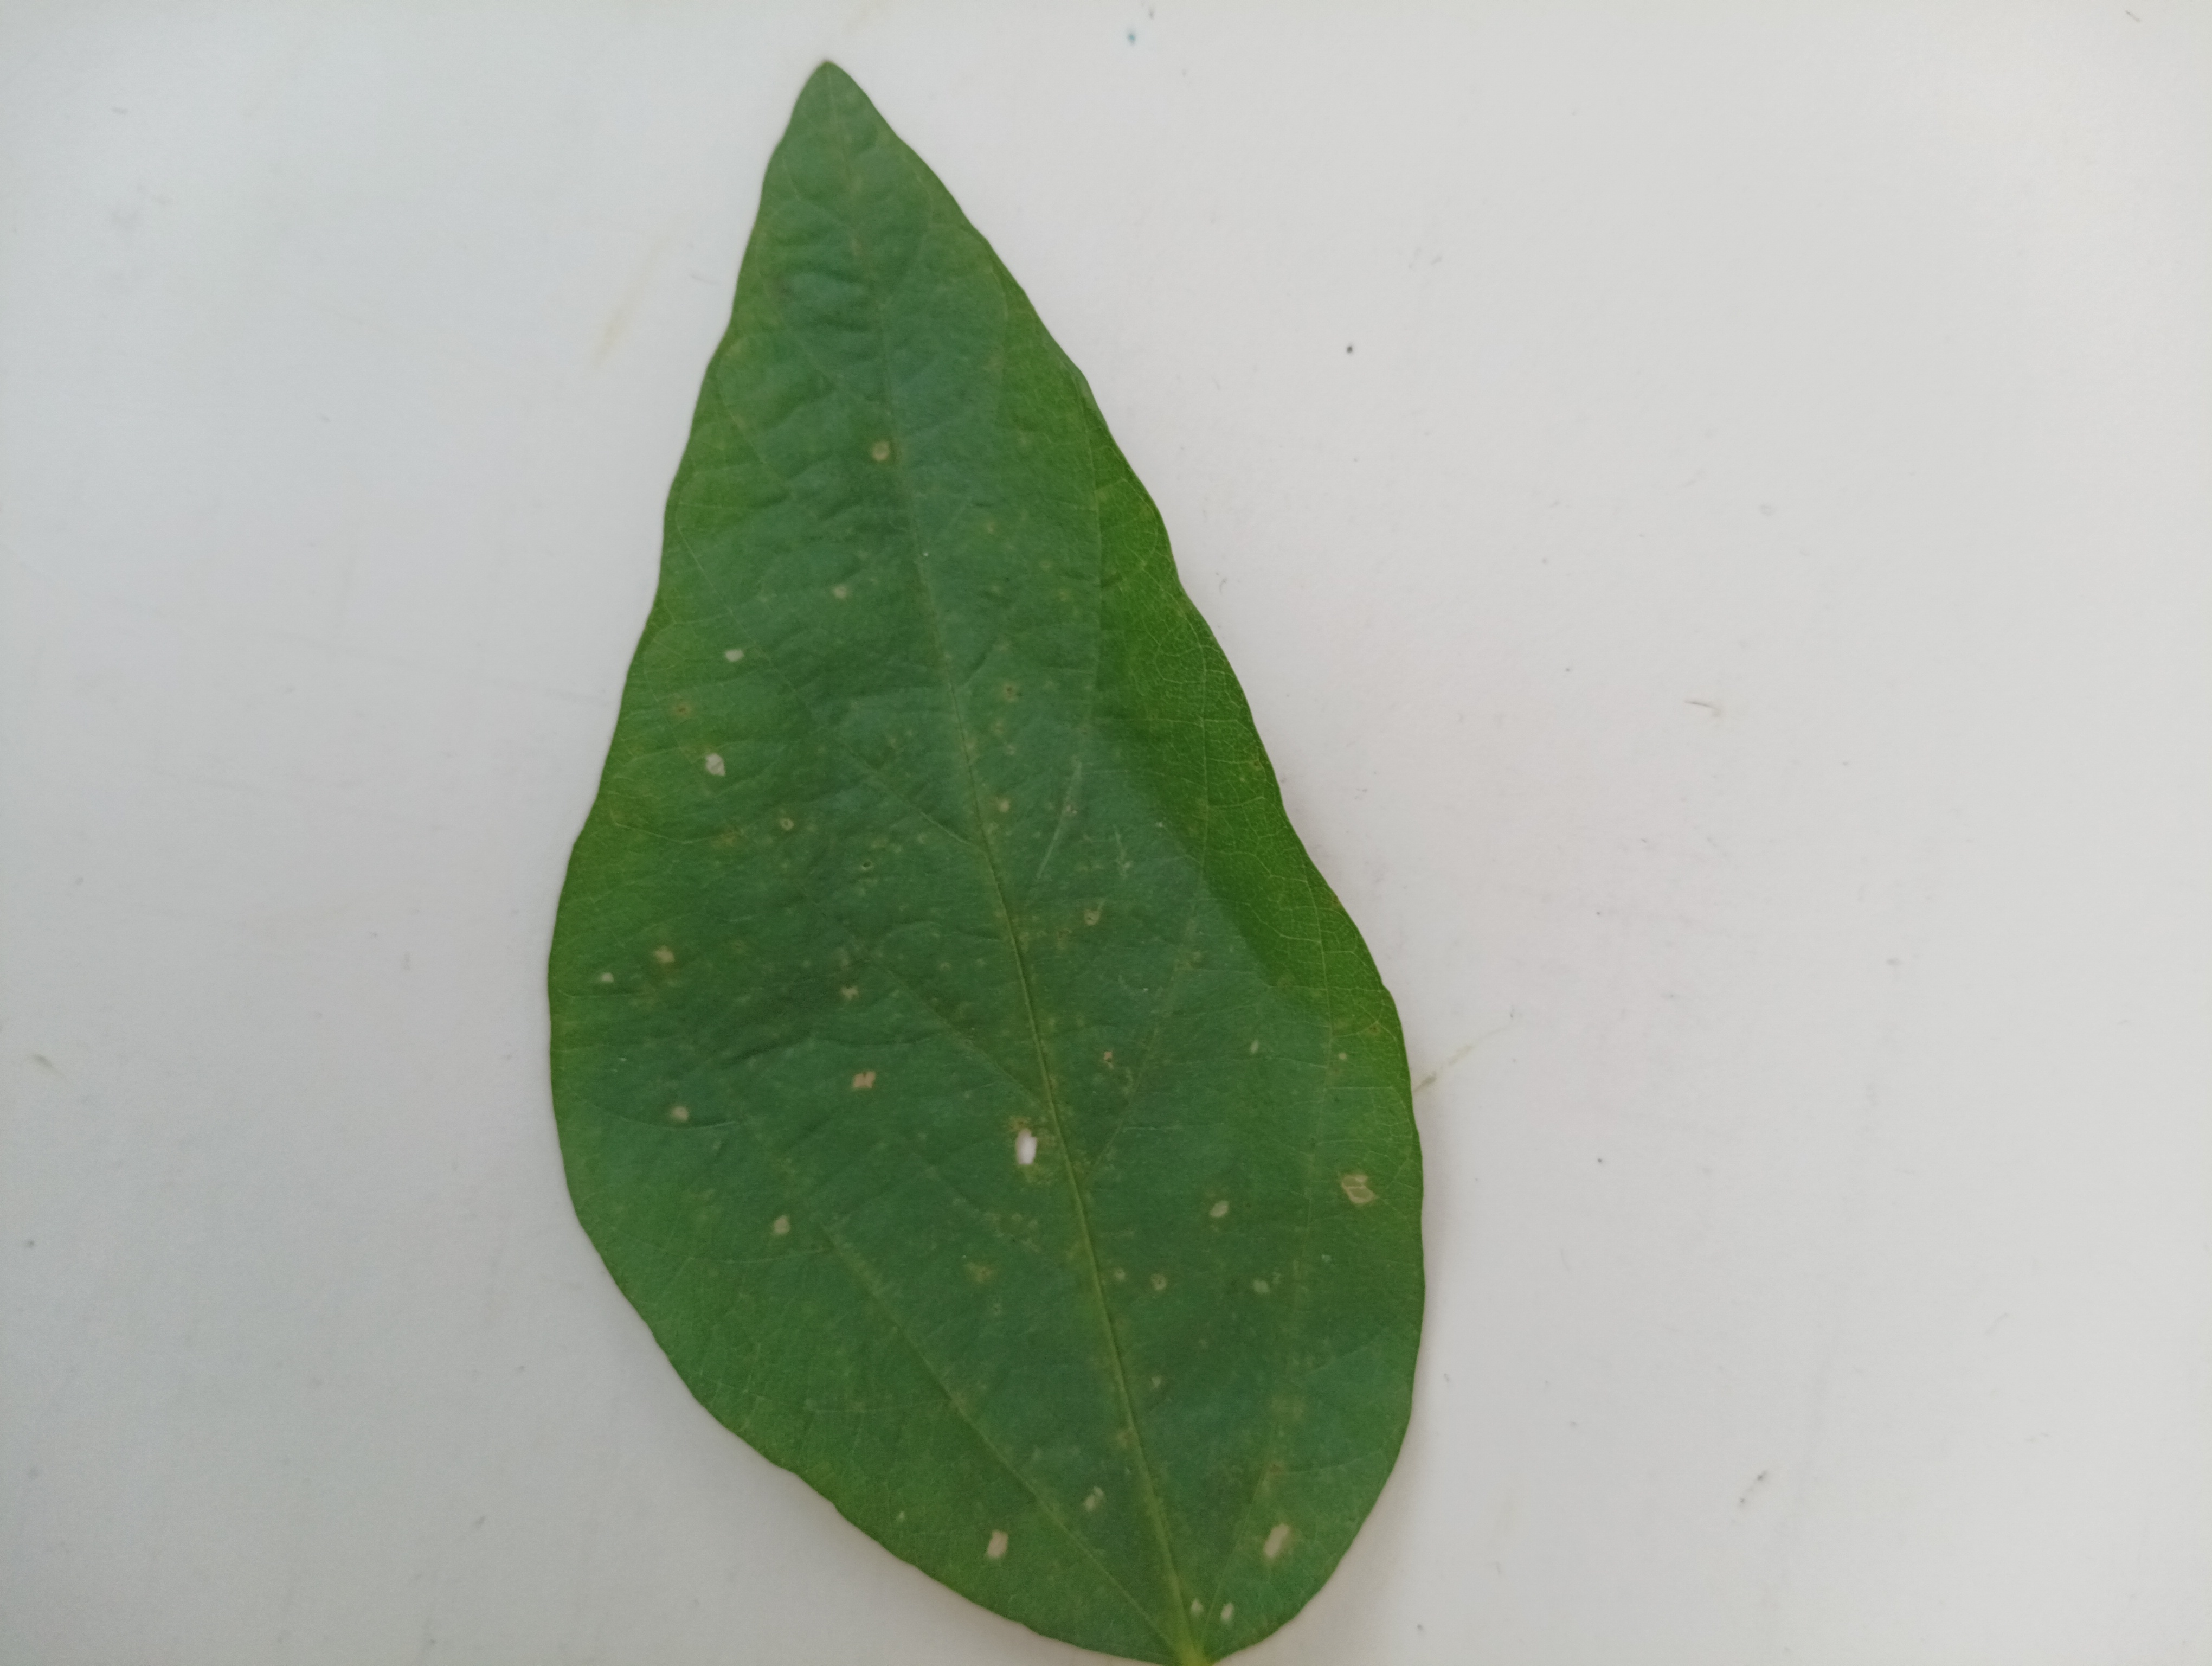
Label: Bacterial leaf Blight